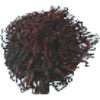
Label: Rambutan 1